Henry Crimmel

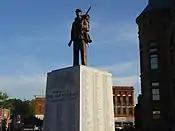
Blackford County Civil War monument in Hartford City, Indiana.

Henry Crimmel was part of Company I of the Second Virginia Volunteer Cavalry, which fought for the Union instead of the Confederacy. The Second (West) Virginia Cavalry was composed mainly of recruits from Ohio. The governor of Ohio declined to organize this cavalry, so it was organized in Virginia. It is not extraordinary for someone that lived in southern Ohio (such as Bellaire) to identify with Wheeling, since some of those citizens of Ohio worked on the Virginia side of the river. Although the city of Wheeling was part of the state of Virginia, the city is located in the north, and there was dissent in the Wheeling area about secession. The western portion of Virginia, which included Wheeling, eventually became a separate state known as West Virginia, which was loyal to the Union.